Will Powell (racing driver)

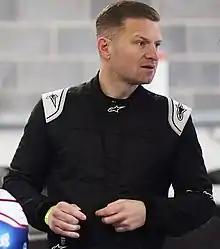
Powell in 2021.

William Powell (born 8 March 1985) is a British racing driver and businessman. He is the founder of Octane Sports and formerly the motorsport team Motus One .